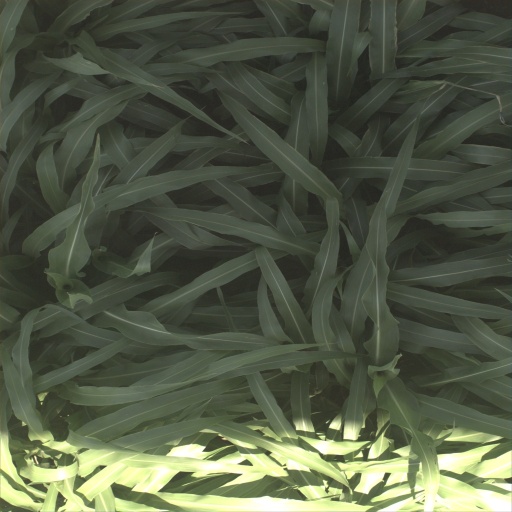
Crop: sorghum